Hayahoshi Station

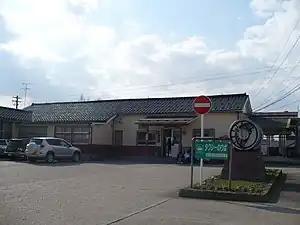
Hayahoshi Station in March 2008

is a railway station on the Takayama Main Line in city of Toyama, Japan, operated by West Japan Railway Company (JR West). It is also a freight terminal for the Japan Freight Railway Company.